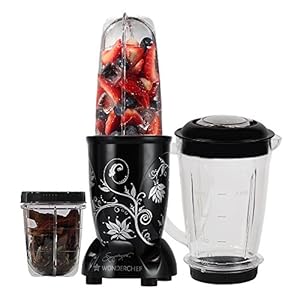
Wonderchef Nutri-blend Mixer
Category: Home&Kitchen
Price: 2899 (list price: 5500)
Rating: 3.8 (8,958 ratings)
About this product: Performance with Style:India's favourite Mixer-Grinder-Blender, Nutri - blend, is the perfect combination of superior performance and superb styling that adds beauty to your kitchen|Powerful Motor:The compact yet powerful machine grinds the toughest of chutneys and masalas, and ensures nutrition extraction from all fruits and veggies thanks to its incredibly high speed of 22,000 RPM, which is almost twice that of normal mixer-grinders|Hands-Free operation:Best thing is you don’t need to keep your hand on the lid during operation, for the fear of it flying off. This is because Nutri - blend has the unique inverted design that has the lid screwed safely at the bottom with zero chance of the food spattering out|Trademark Design:The attractive trademark flower design stands apart and is a symbol of health and quality. It’s a reflection of your refined taste in the kitchen|2 YEARS WARRANTY & AFTER SALES SERVICE: Reliable Wonderchef warranty with the best after sales service in over 12,000 pin codes across India.